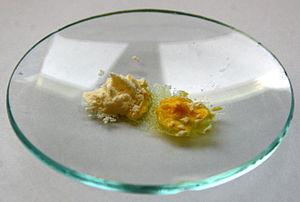
Réaction xanthoprotéique
Une réaction xanthoprotéique est une réaction chimique permettant de mettre en évidence certains acides aminés.